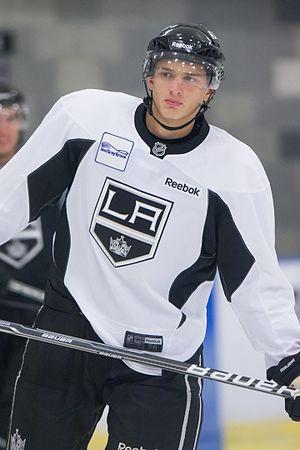
Nikolaï Nikolaïevitch Prokhorkine - en russe : Николай Николаевич Прохоркин et en anglais : Nikolai Prokhorkin - est un joueur professionnel russe de hockey sur glace. Il évolue au poste d'attaquant.